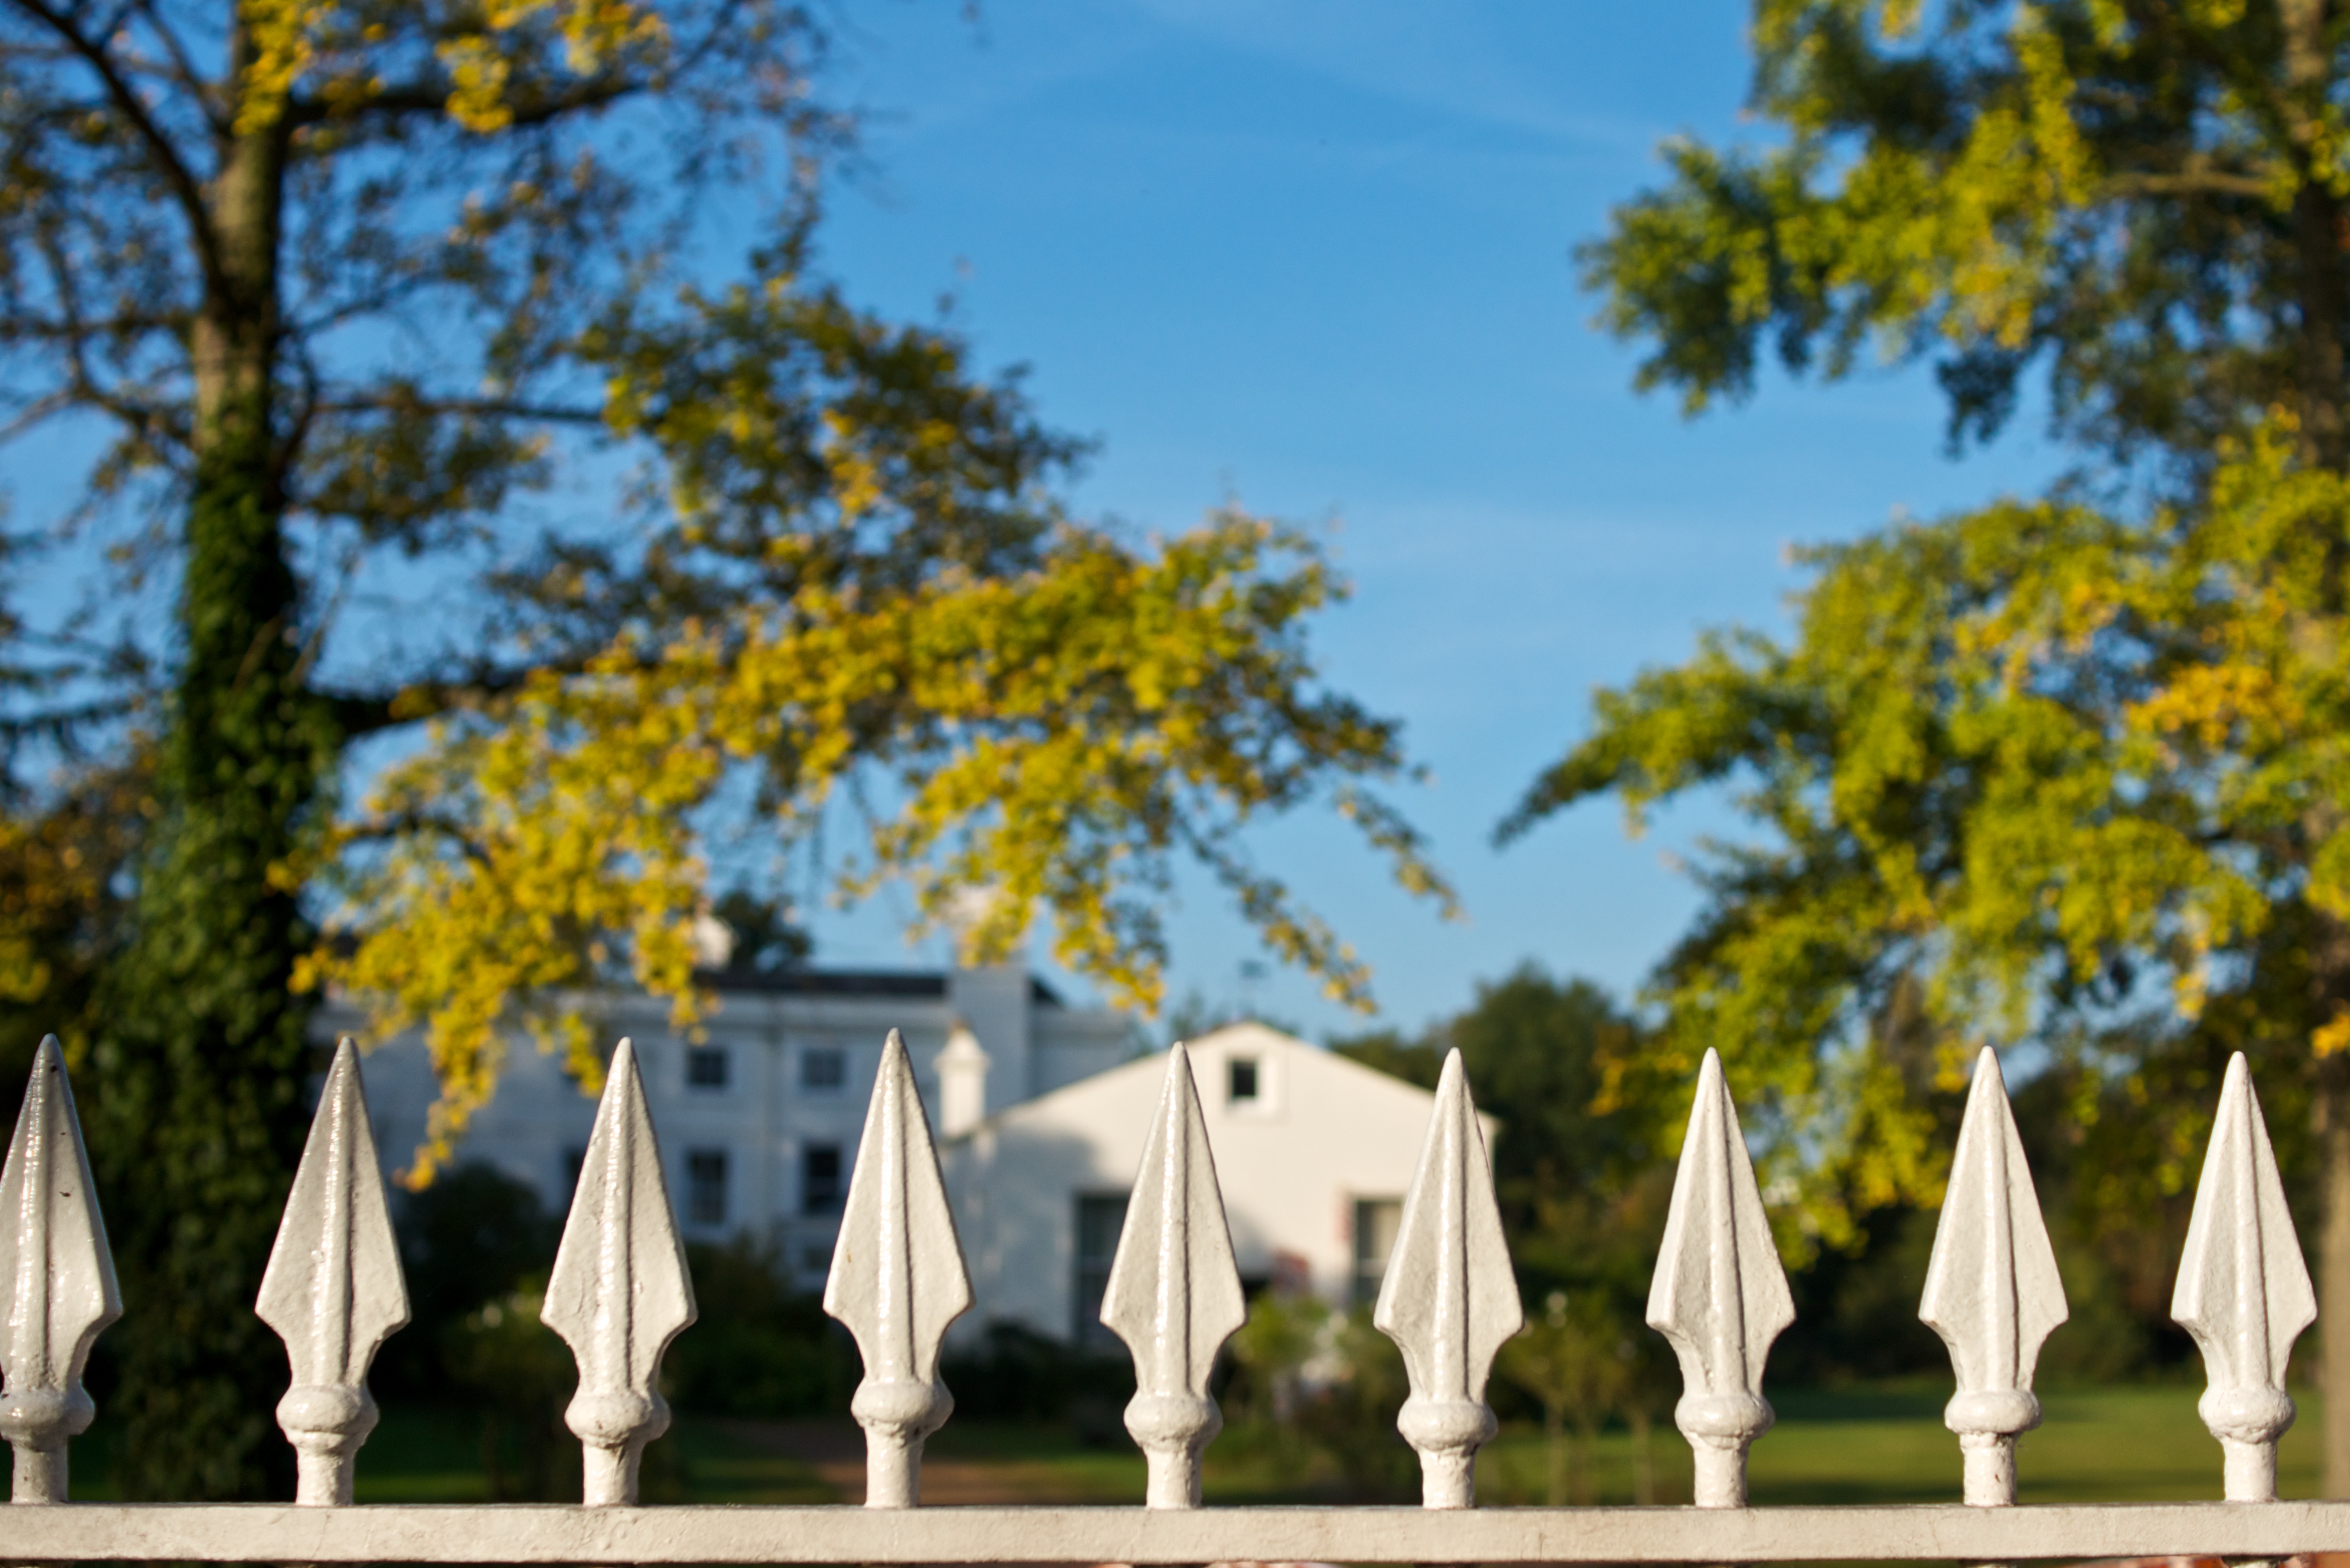
fence, white, house, flower, autumn, cemetery, trees, colors, 35mm, spikes, townhall, sony, estate, hff, a700, morden, mordentownhall